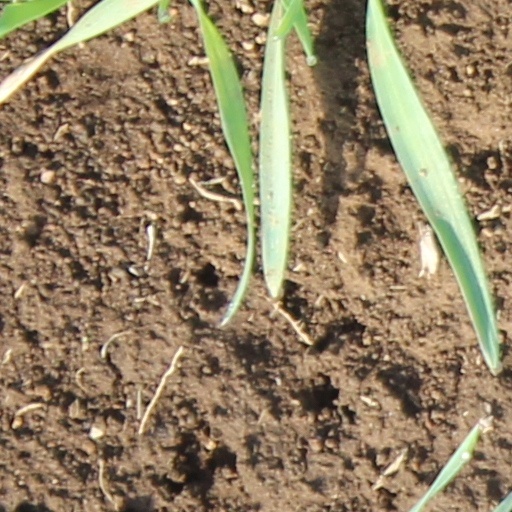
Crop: wheat